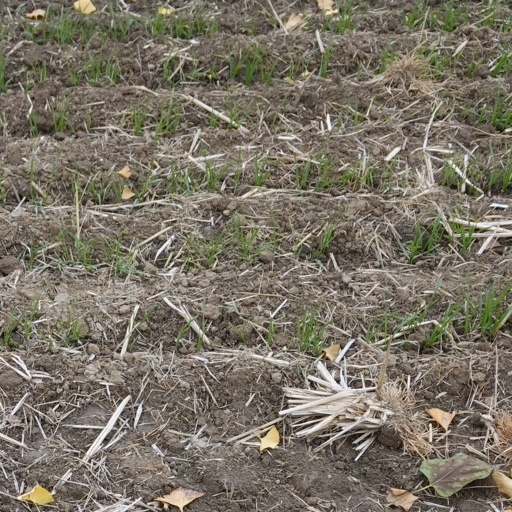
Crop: wheat